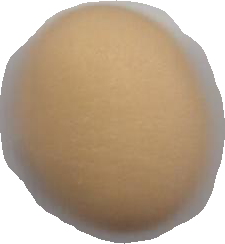
Variety: Anjasmoro